CMLL Super Viernes (February 2012)

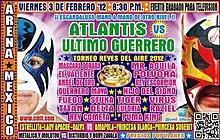
Official poster

In February 2012 the Mexican professional wrestling promotion Consejo Mundial de Lucha Libre (CMLL) held four CMLL Super Viernes shows, all of which took place in Arena México on Friday nights. Some of the matches from Super Viernes were taped for CMLL's weekly shows that aired in Mexico the week following the Super Viernes show. The shows featured various professional wrestling matches with different wrestlers involved in pre-existing scripted feuds or storylines. Wrestlers portray either heels (referred to as ""rudos"" in Mexico, the "bad guys") or faces (""technicos"" in Mexico, the "good guys") as they follow a series of tension-building events, which culminate in a wrestling match or series of matches. Being a professional wrestling event matches are not won legitimately; they are instead won via predetermined outcomes to the matches that is kept secret from the general public.